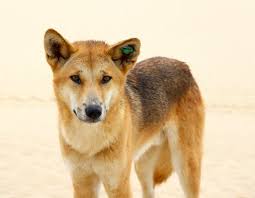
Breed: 217-n000079-dingo